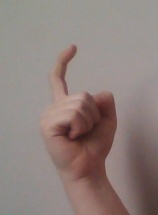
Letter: ra